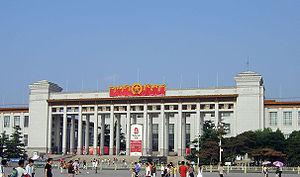
Zao Wou-Ki, né le 1ᵉʳ février 1920 à Pékin, et mort le 9 avril 2013 à Nyon, est un peintre et graveur chinois naturalisé français en 1964.